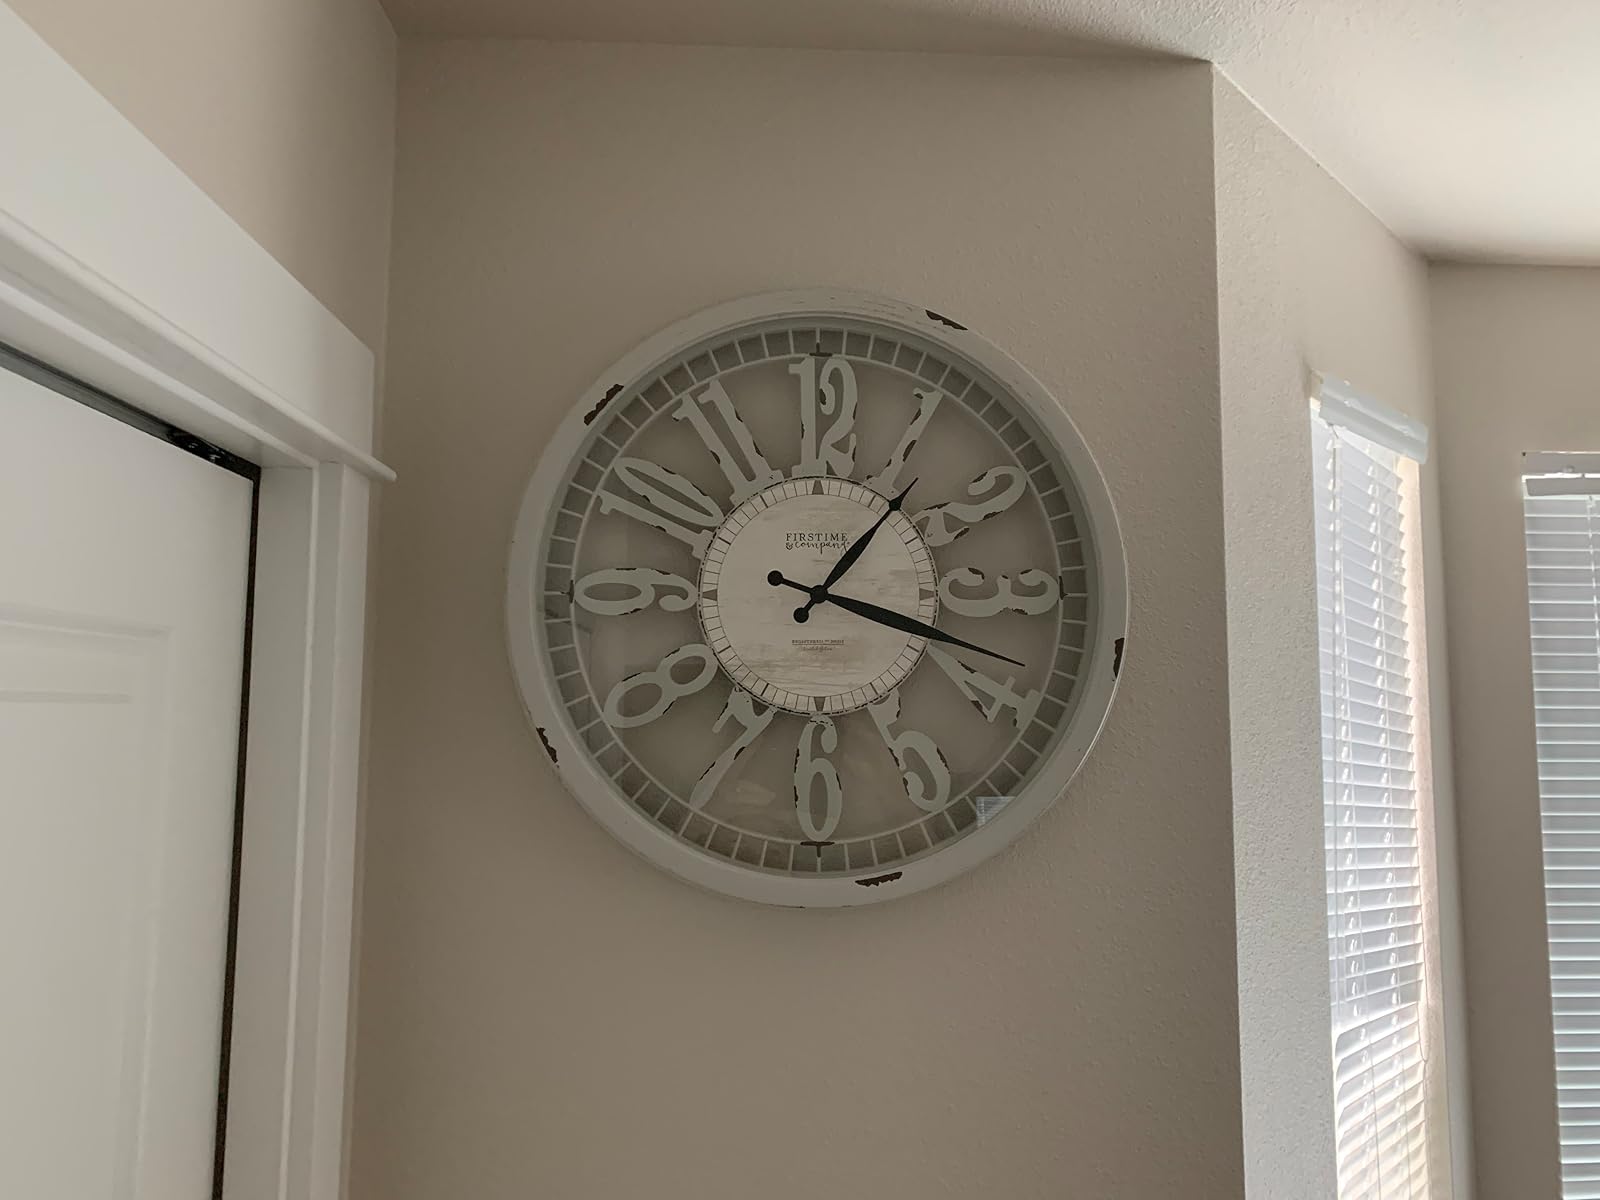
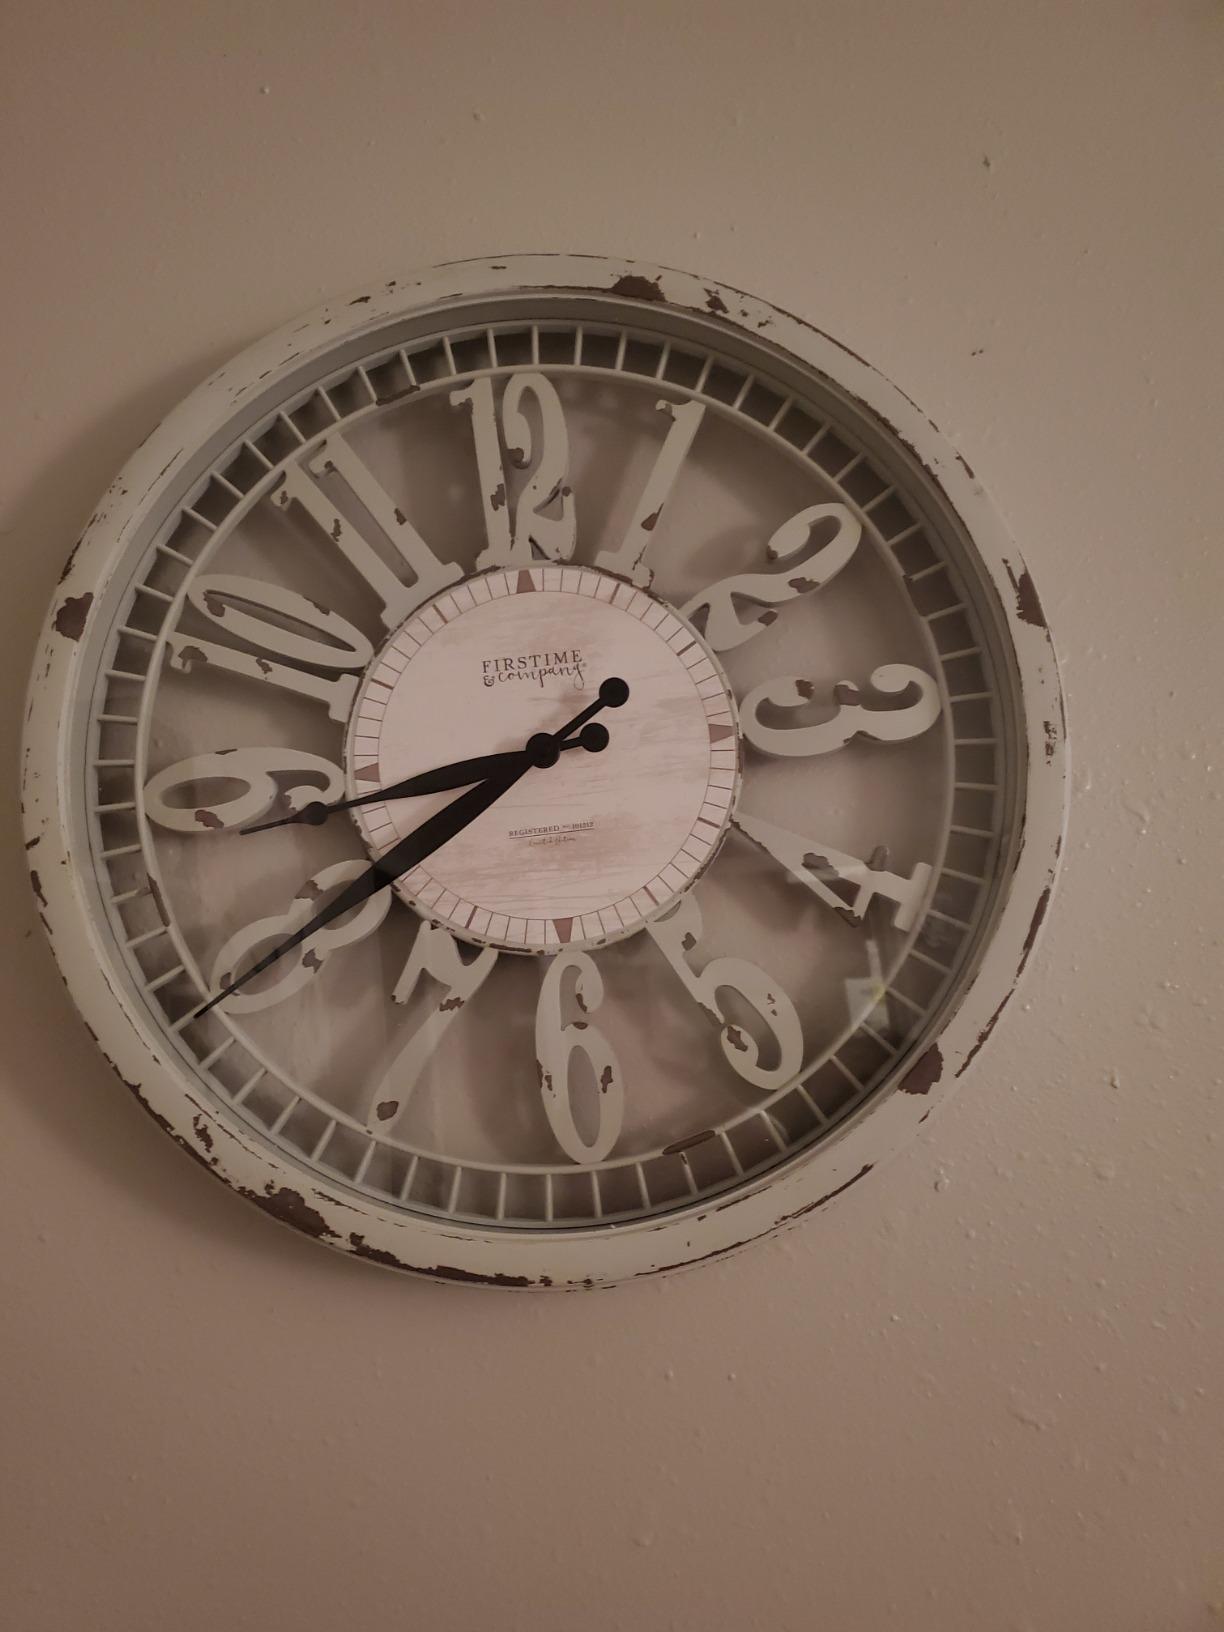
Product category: clock
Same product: yes